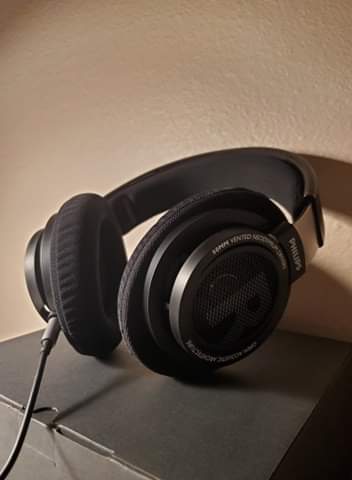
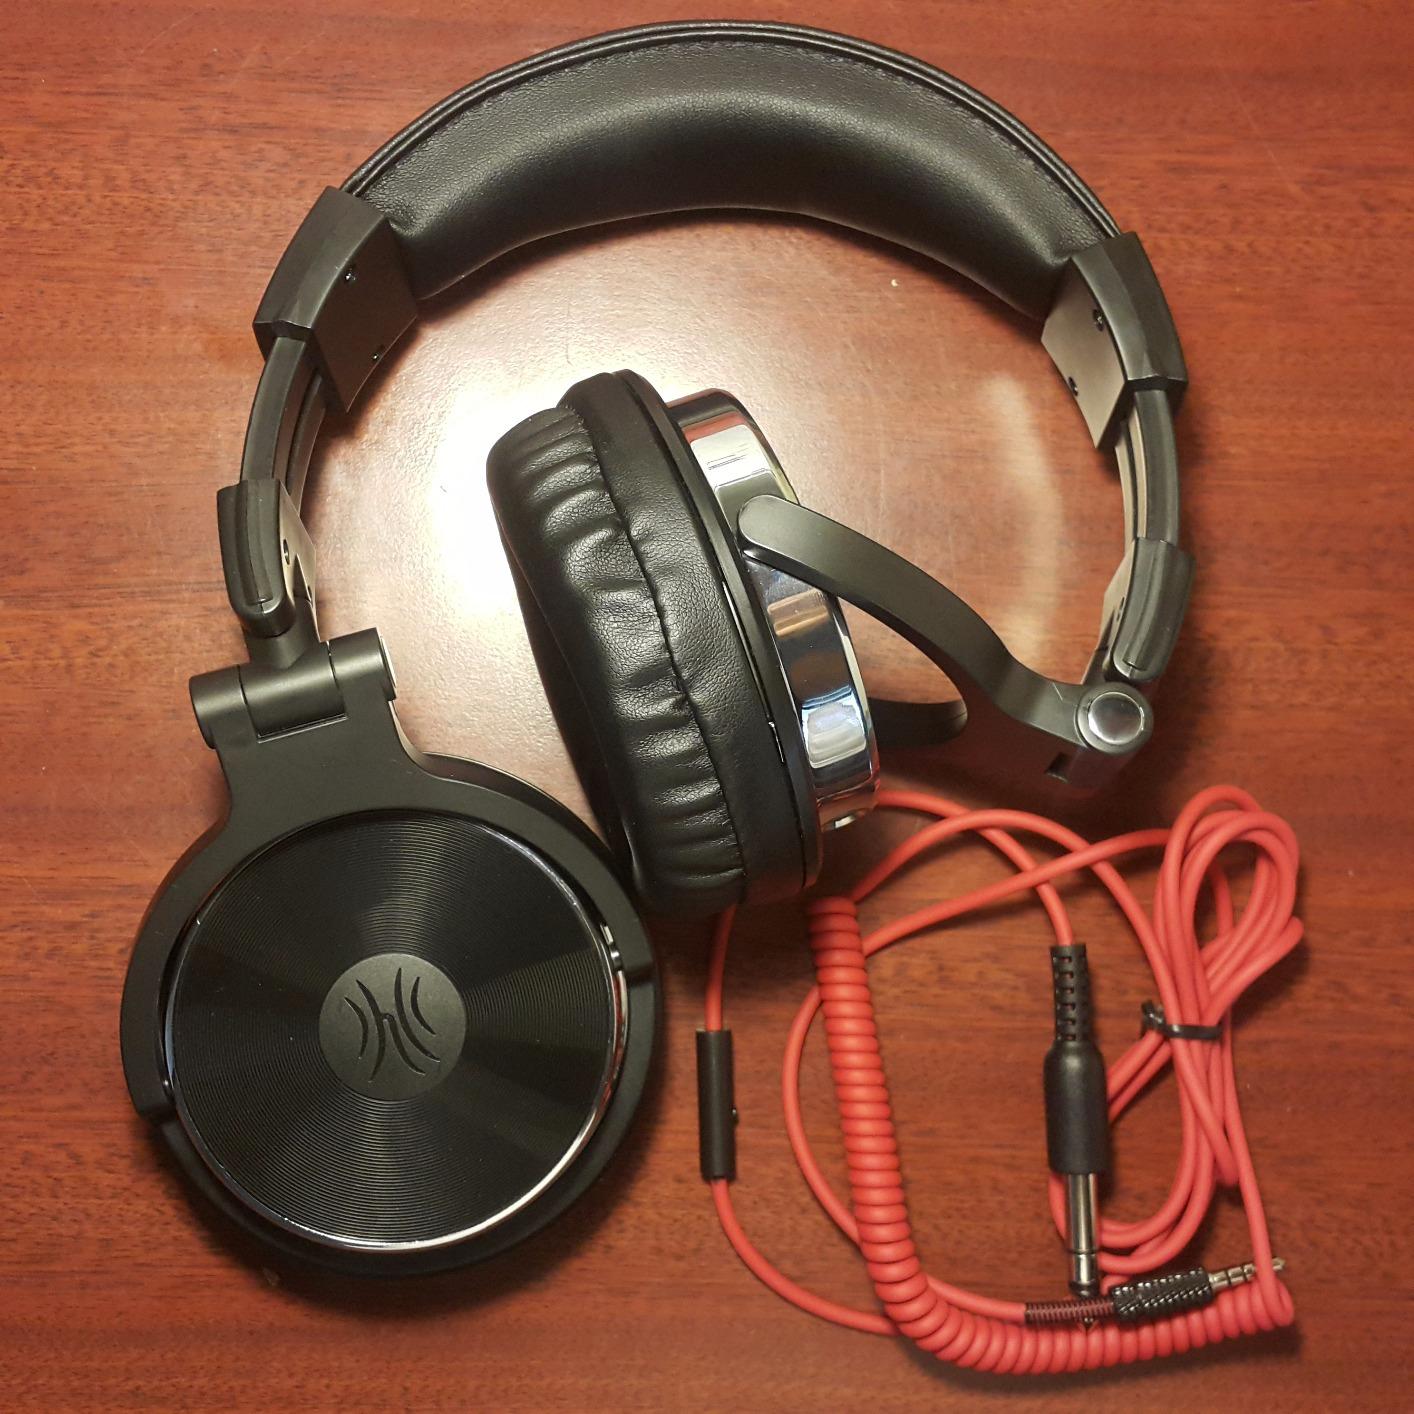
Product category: headphones
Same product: no